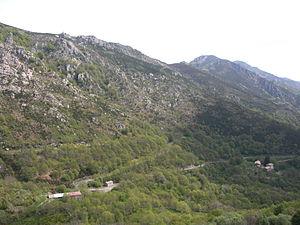
La Souche est une commune de la Cévenne ardéchoise située à 16 kilomètres d'Aubenas et à 29 kilomètres de Langogne. Les habitants de la municipalité s'appellent les Souchois et les Souchoises, ils étaient au nombre de 356 au recensement INSEE de 2011. Administrativement, la localité fait partie du canton de Haute-Ardèche, lui-même compris dans le département de l'Ardèche, en région Auvergne-Rhône-Alpes. La municipalité est adhérente de la communauté de communes Ardèche des Sources et Volcans depuis sa création en 2014.